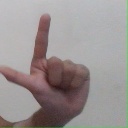
अक्षर: ल